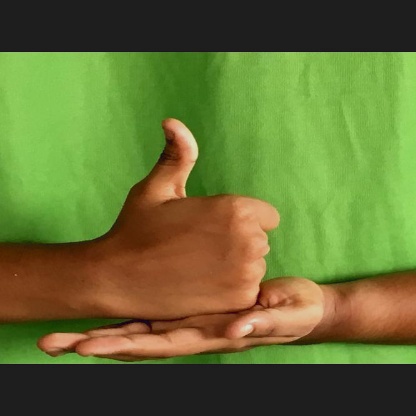
Mudra: Shivalinga